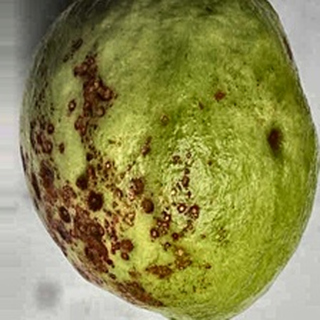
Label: guava_anthracnose